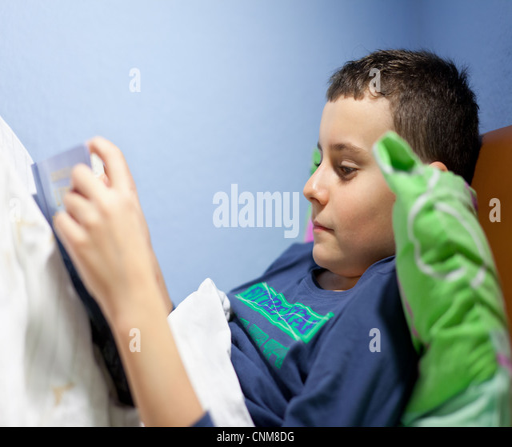
portrait of a boy reading a book at bedtime , lying in his bed